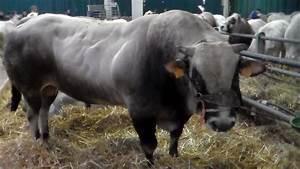
cow